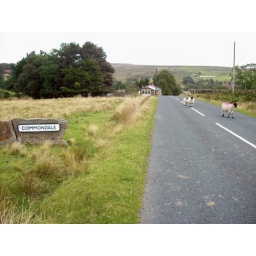
Rush hour in Commondale, the building on the left of the road is The Tractor Shed.